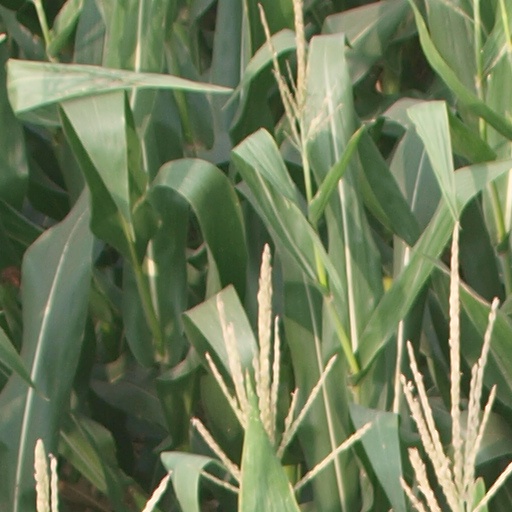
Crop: maize; corn